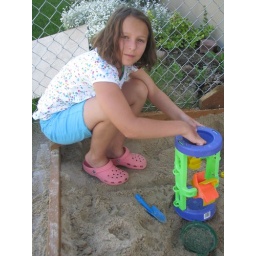
Sweetie in the sand box